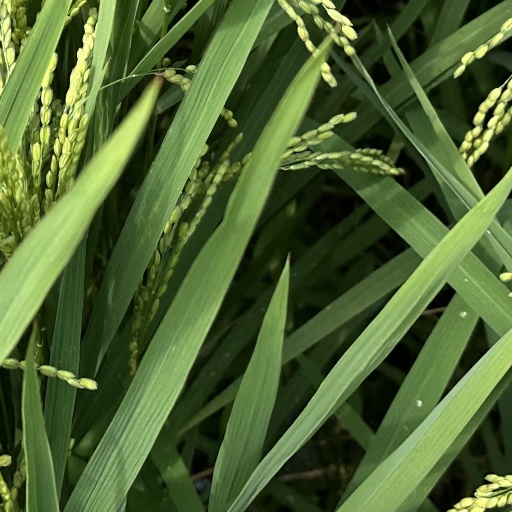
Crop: rice